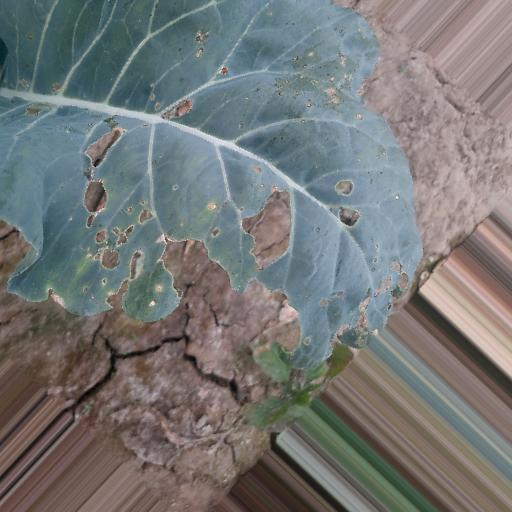
Label: Black Rot